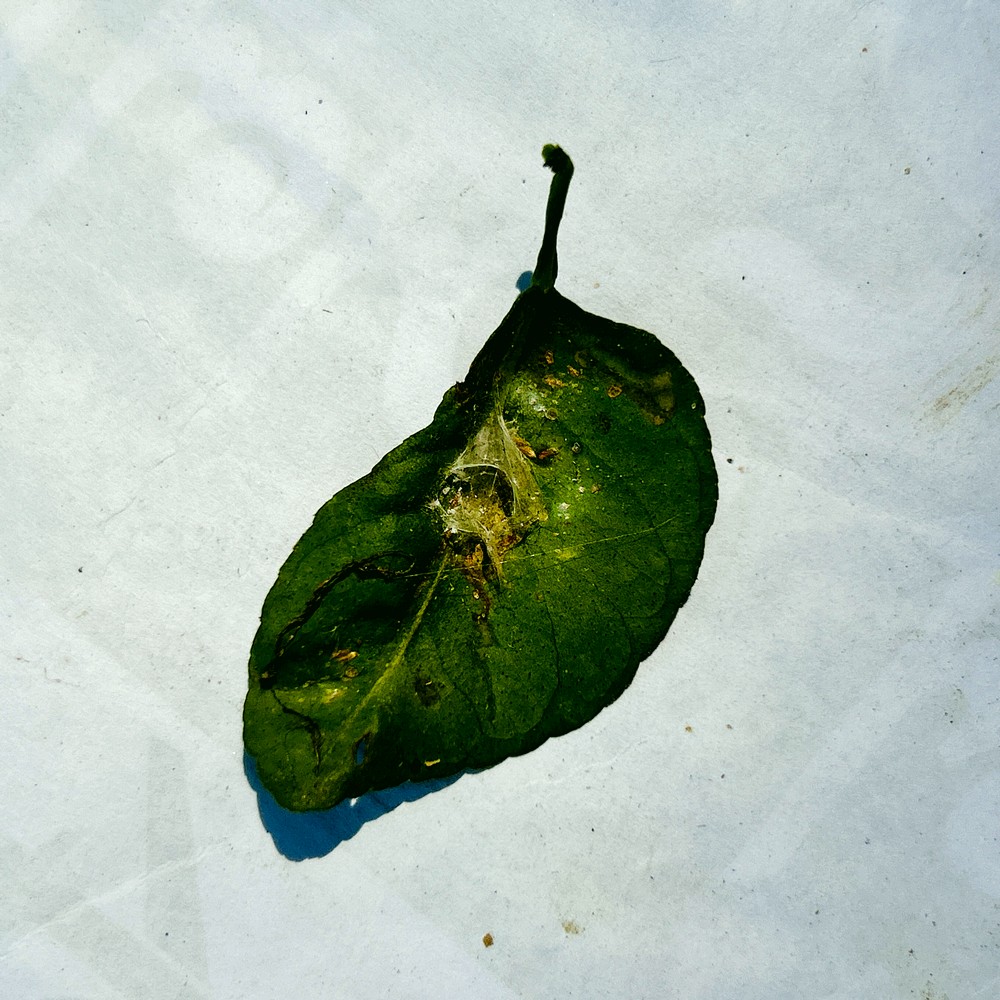
Label: Spider Mites